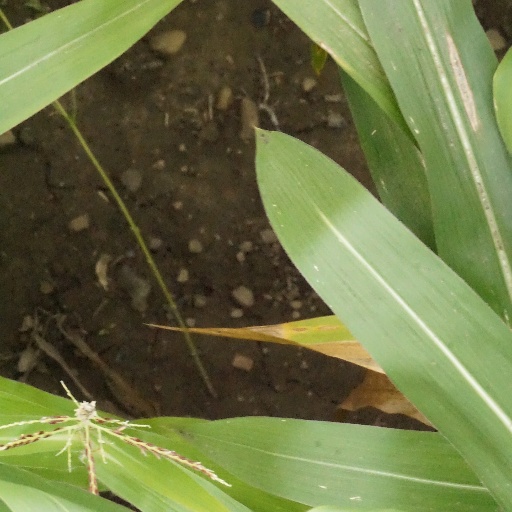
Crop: maize; corn